Arbellara

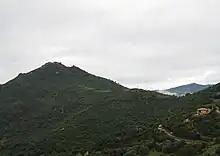
Arbellara mountain overlooking the valley

The Parish Church of Saint Sebastian (18th century) is registered as an historical monument. The Church contains many items that are registered as historical objects: